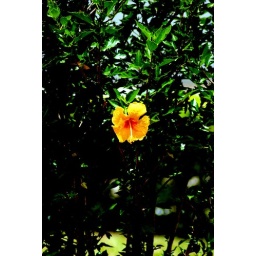
Some of the flora and fauna I shot while in Brazil. What an amazing variety in one small area of the country.